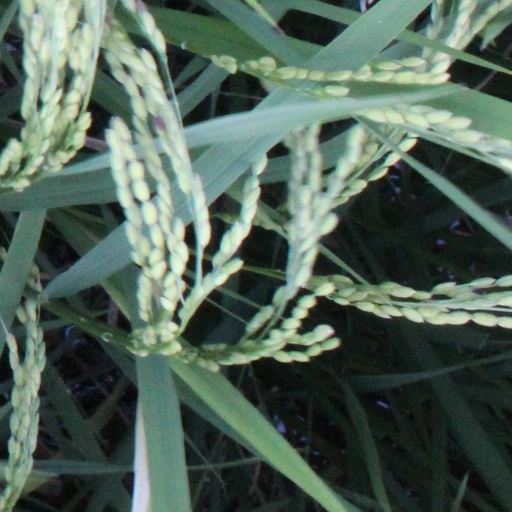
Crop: rice